Adam Had Four Sons

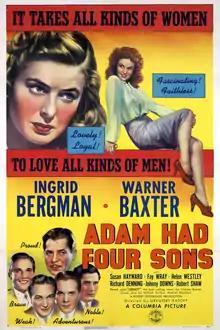
Theatrical release poster

Adam Had Four Sons is a 1941 American romantic drama film directed by Gregory Ratoff and starring Ingrid Bergman, Warner Baxter, Susan Hayward and Fay Wray.